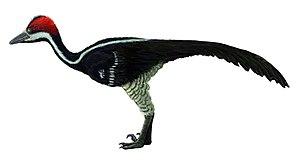
La formation de Nemegt est une formation géologique du bassin de Nemegt. Ce bassin est situé dans la partie nord-ouest du désert de Gobi, dans le sud de la Mongolie. La formation de Nemegt est datée du Crétacé supérieur ; elle est réputée pour sa richesse en fossiles.
Zanabazar est un genre éteint de dinosaures à plumes de la famille des Troodontidae ayant vécu à la fin du Crétacé supérieur. Il a été découvert en Mongolie dans la formation géologique de Nemegt, datée du Campanien inférieur, il y a environ 71 à 69 Ma.